Bangaarada Panjara

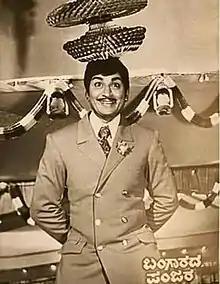

Bangaarada Panjara is a 1974 Indian Kannada-language comedy film directed by debutant V. Somashekhar and co-produced by actor Raja Shankar. It starred Dr. Rajkumar in the lead role along with Aarathi, K. S. Ashwath, Pandari Bai and Lokanath. The movie saw a theatrical run of 25 weeks.